Manzarek–Krieger

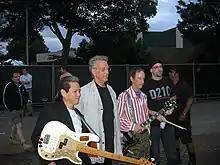
Phil Chen, Ray Manzarek, Robby Krieger and Ty Dennis — The Doors of the 21st Century

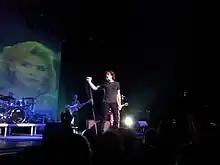
Dave Brock singing with "Ray Manzarek & Robby Krieger of The Doors" at the 013 in Tilburg, Netherlands on July 16, 2011

Bassist Angelo Barbera left the band in 2004 and was replaced by Phil Chen who had worked with Krieger previously in the Butts Band.